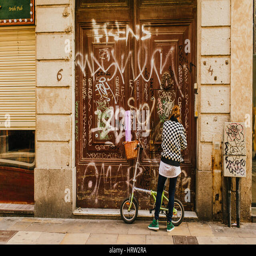
woman and bike on a street